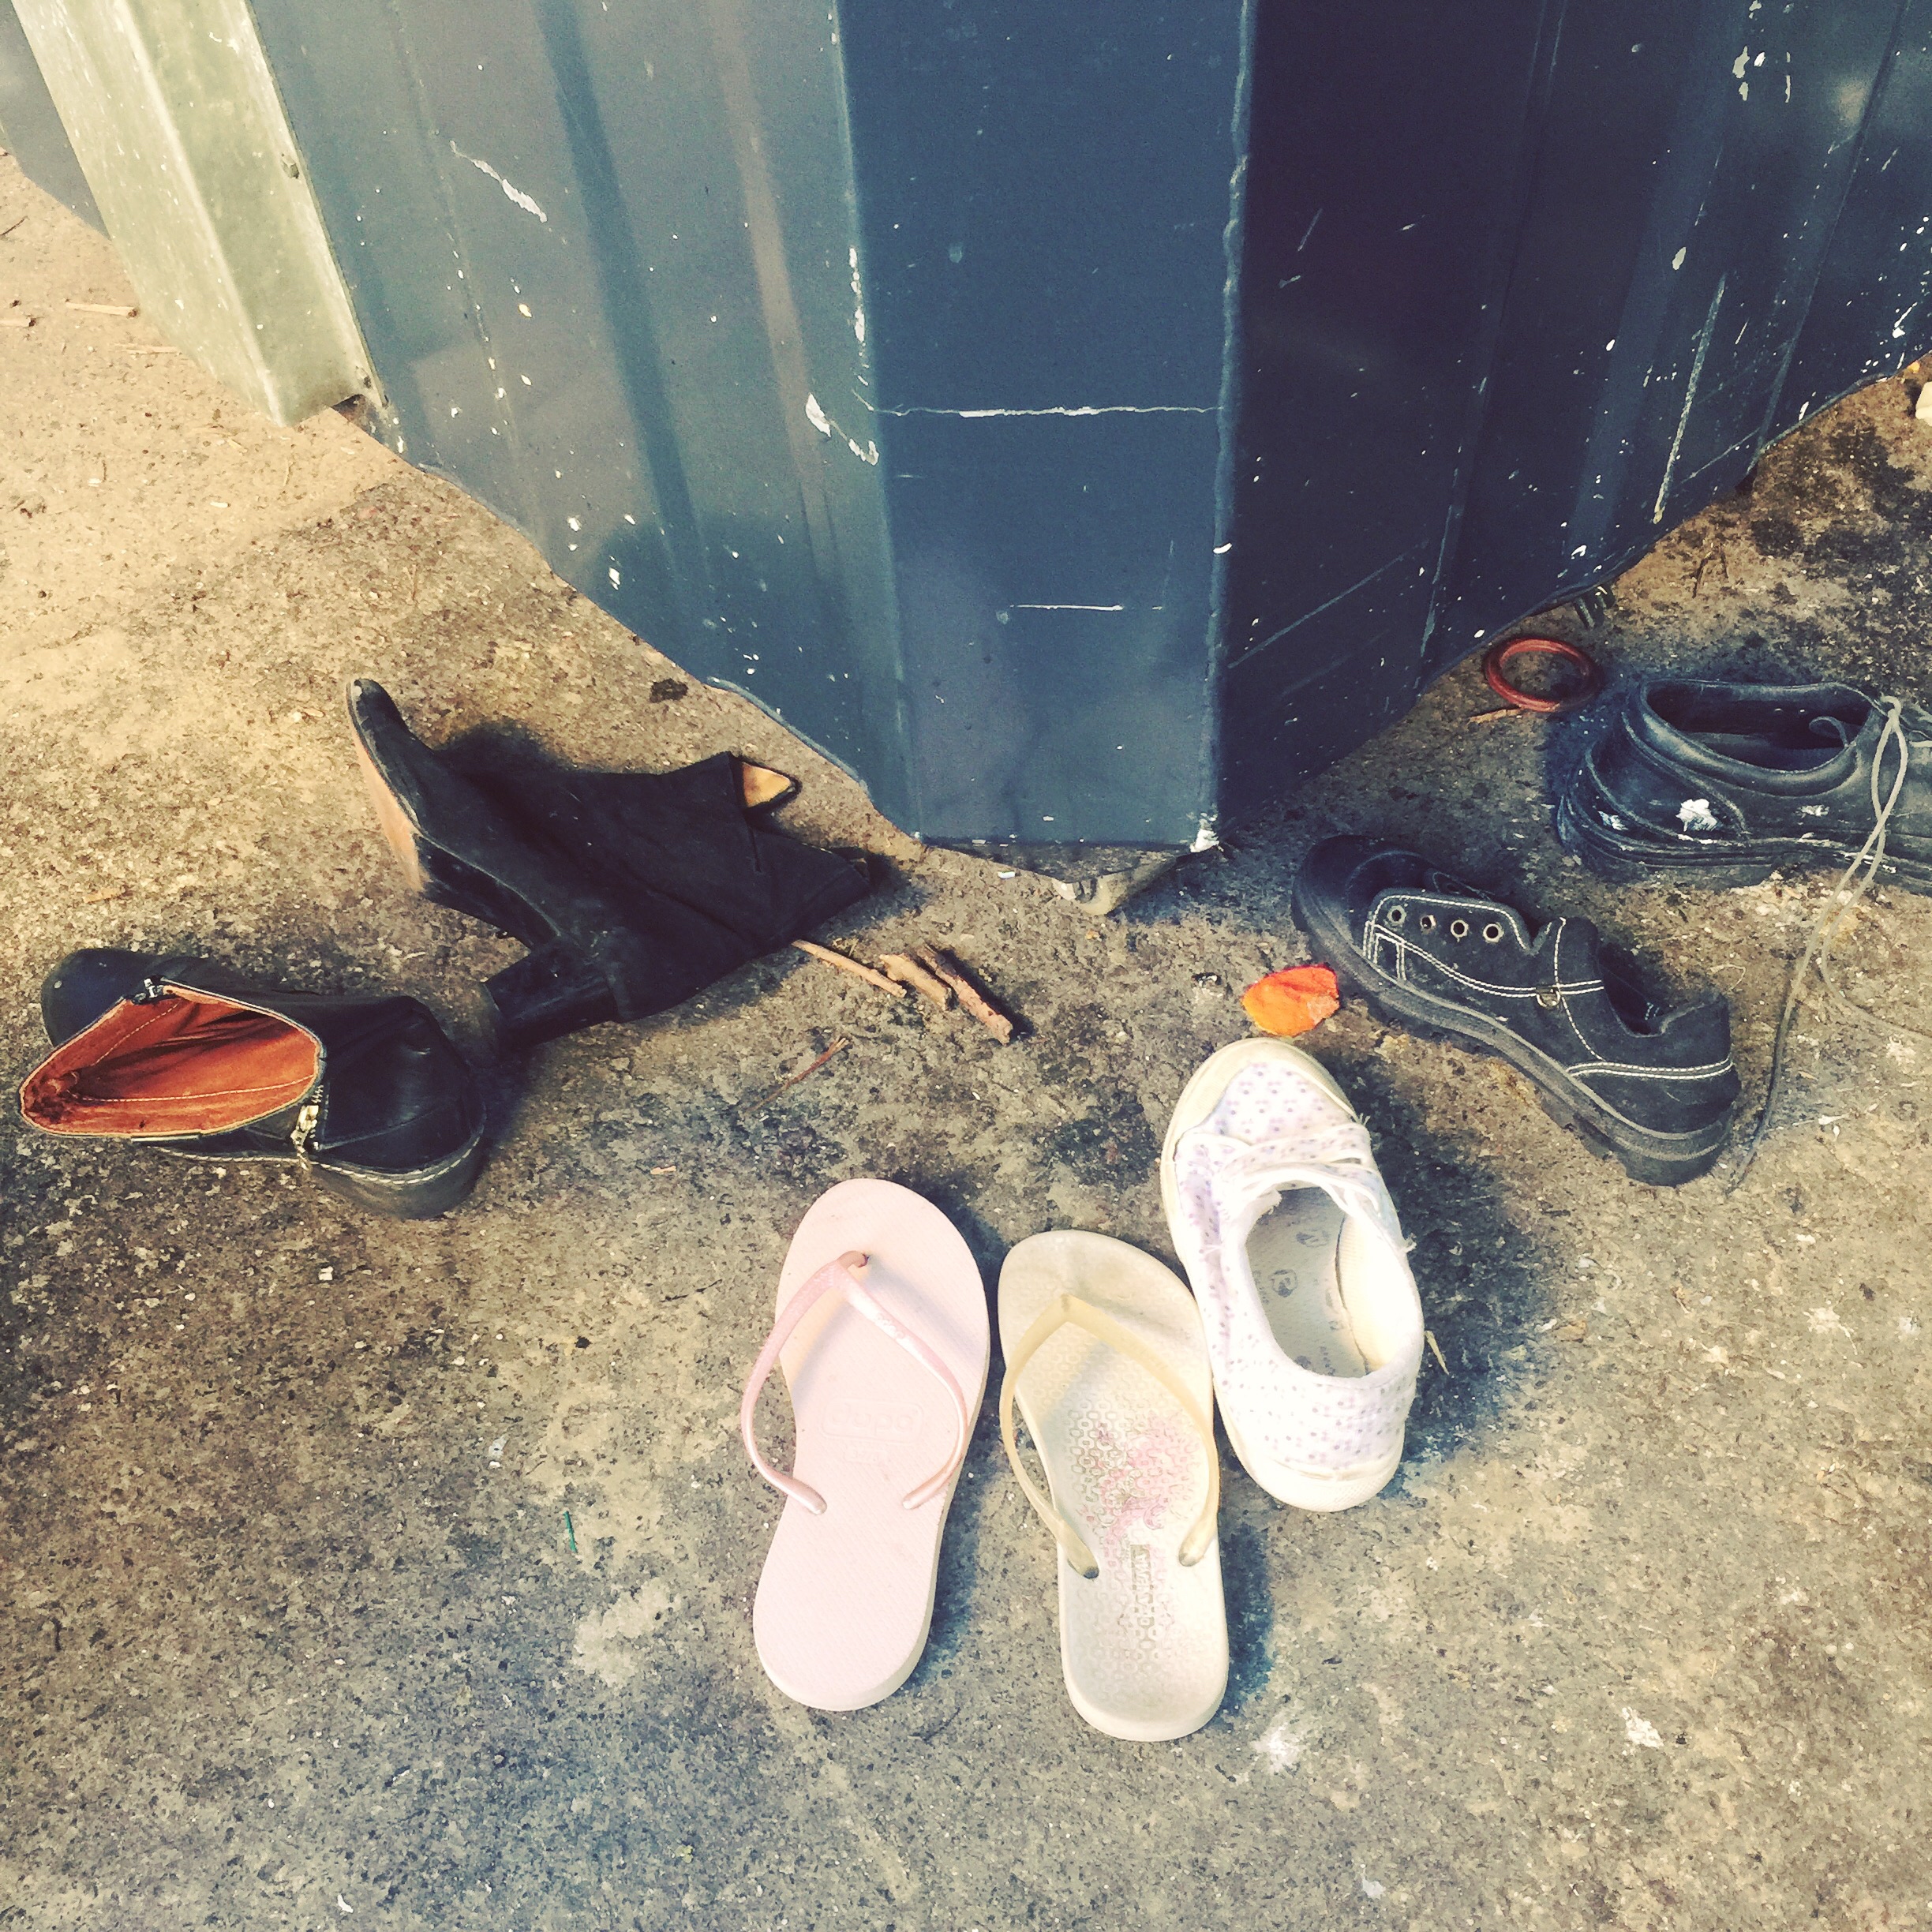
iphone, shoe, leg, biology, fish, footwear, instagram, argentina, iphoneography, project365, squareformat, rodrigoparedes, buenosaires, ar, 160378, 160378com, www160378com, iphone6plus, 304, marine biology